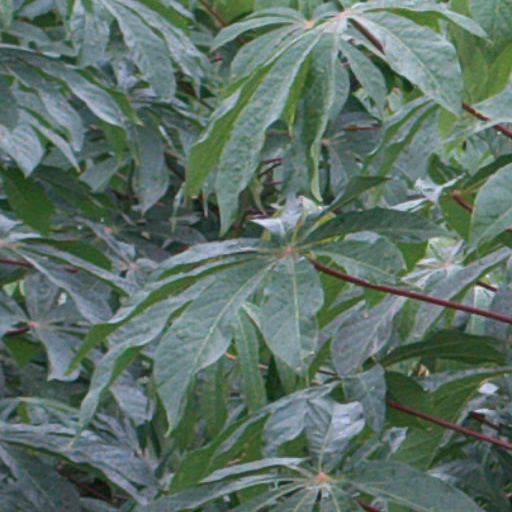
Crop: cassava